Sándor Szabó (wrestler)

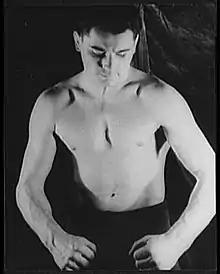
Szabó in 1933Photo by Carl Van Vechten

Sándor Szabó (January 4, 1906 – October 16, 1966) was a Hungarian-born professional wrestler who emigrated to America.